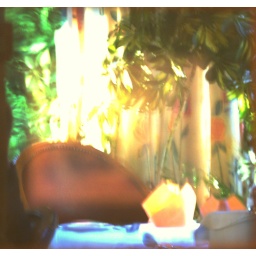
strange reflection in a picture frame of a reflection of a window table , through a window behind me